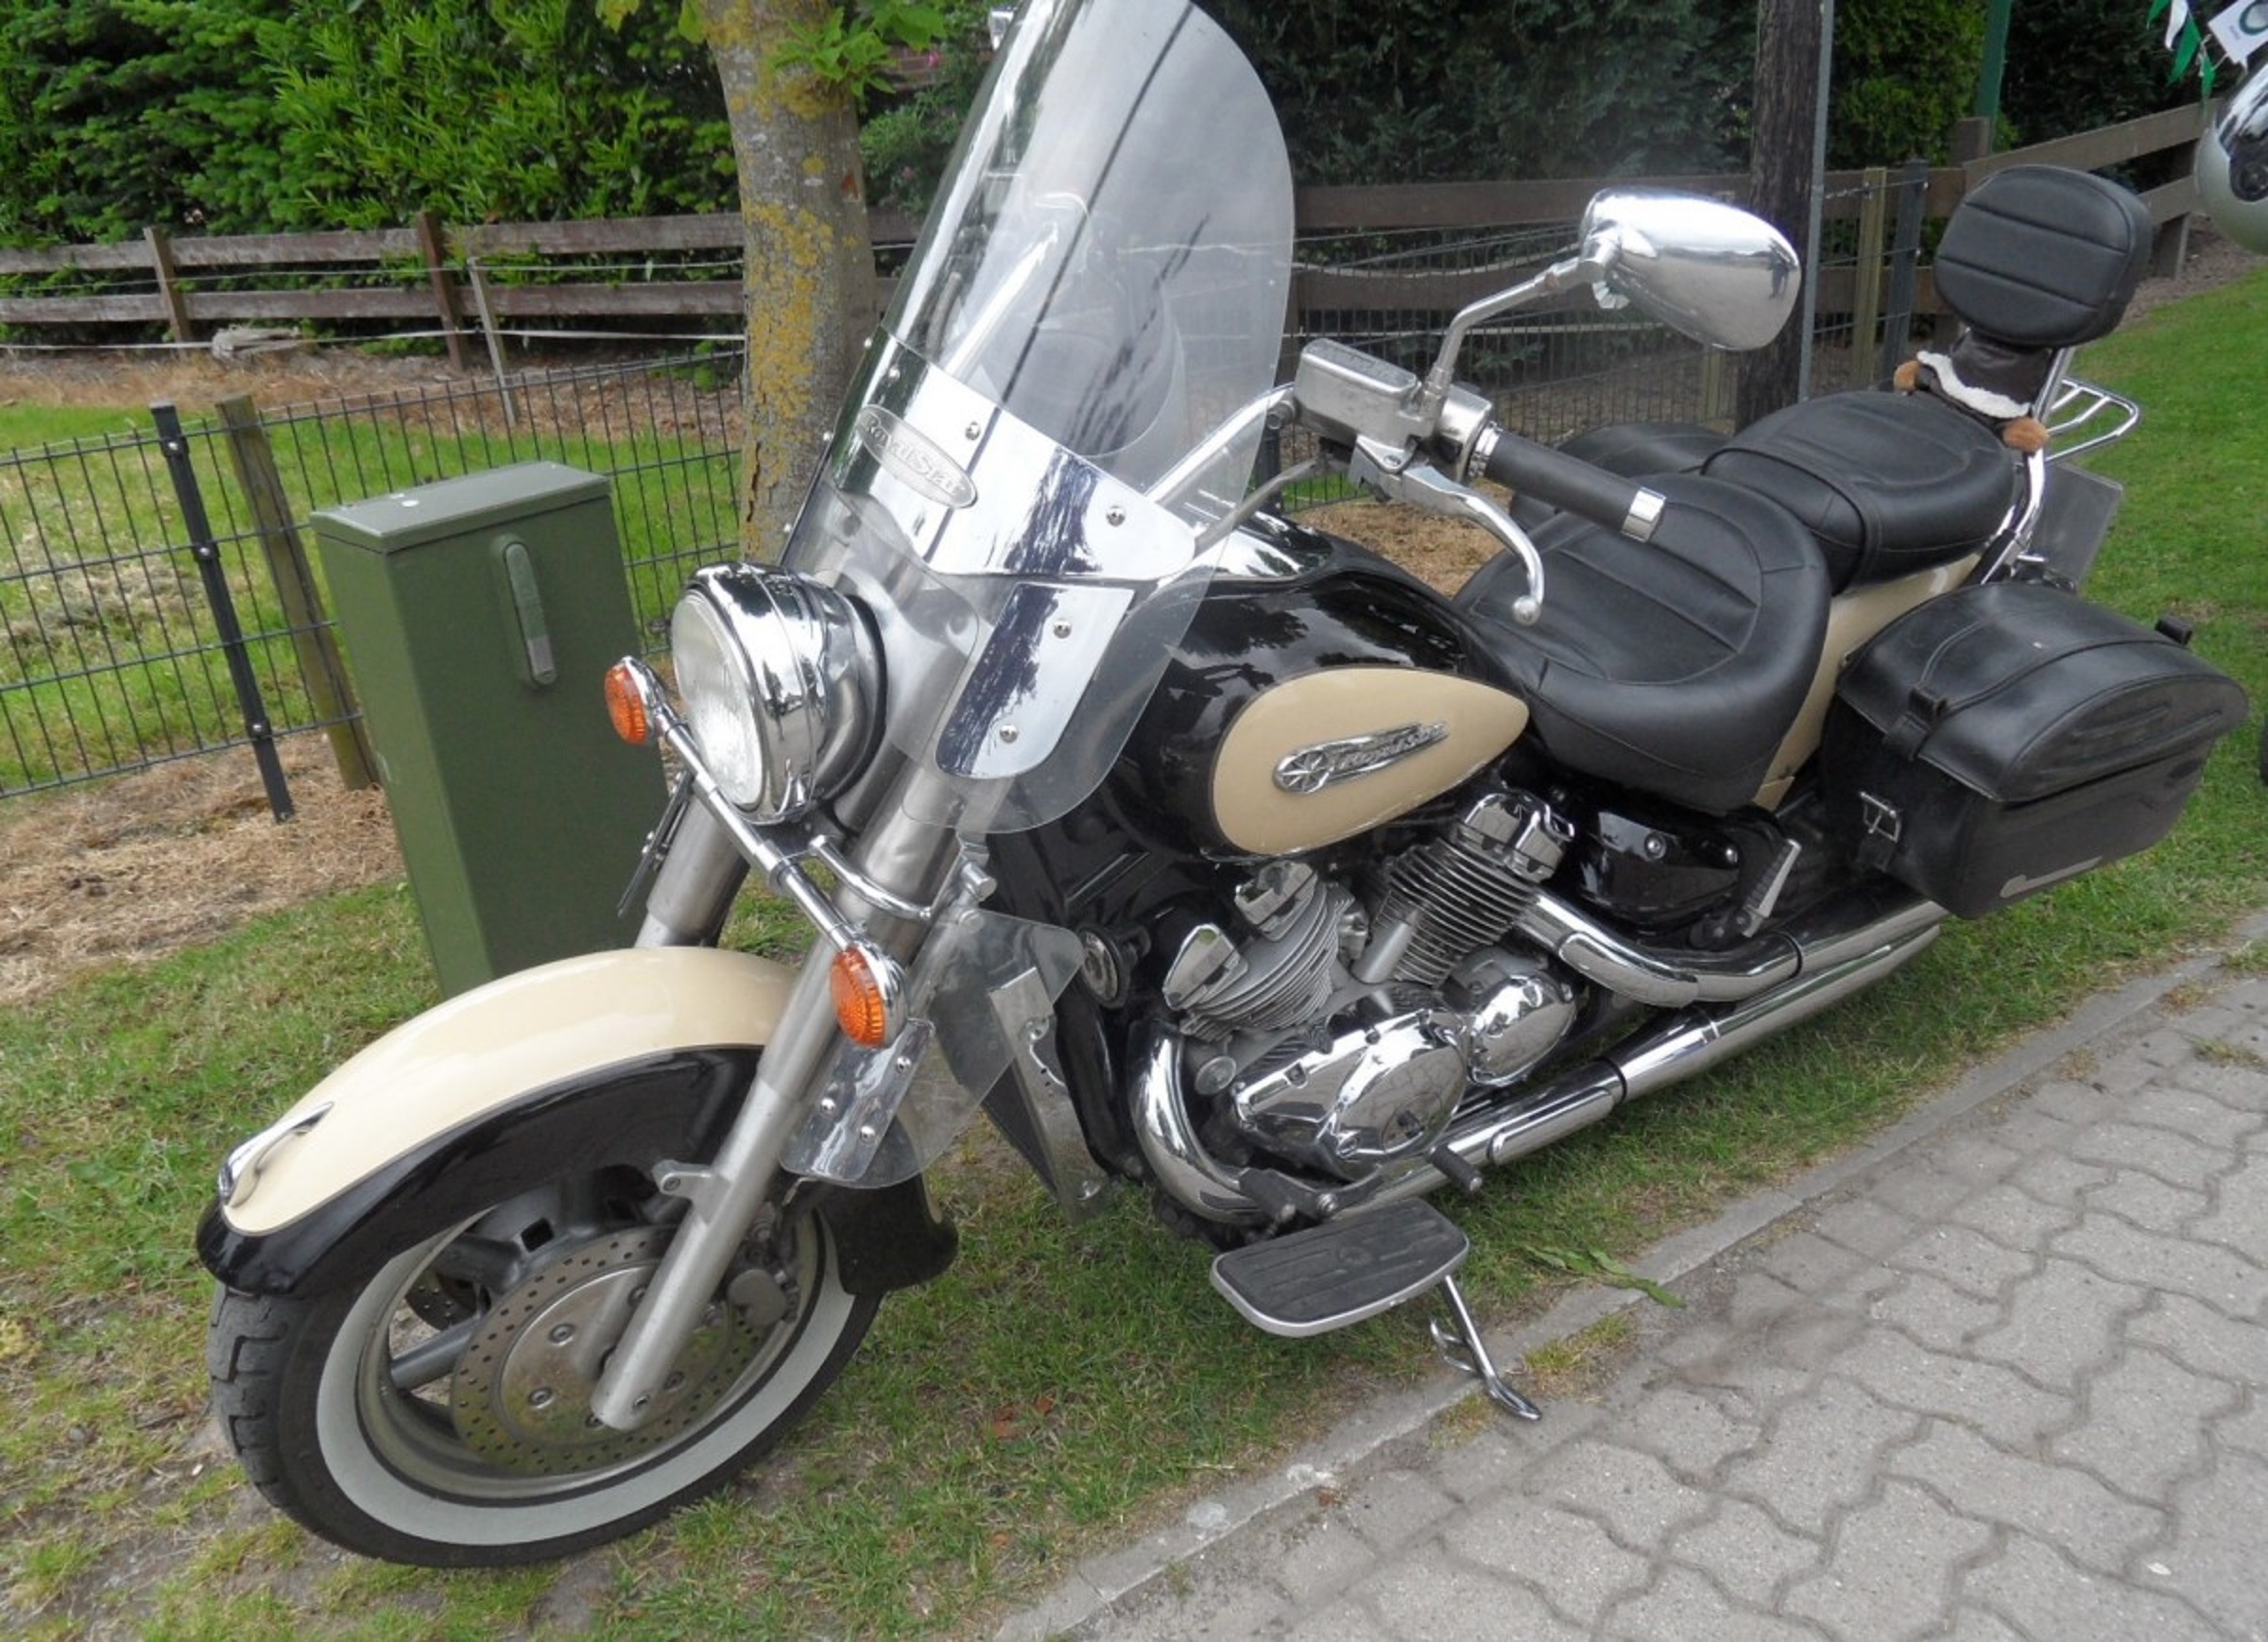
car, wheel, vehicle, motorcycle, moped, yamaha, chopper, cruiser, motorcycling, land vehicle, automobile make, automotive exterior